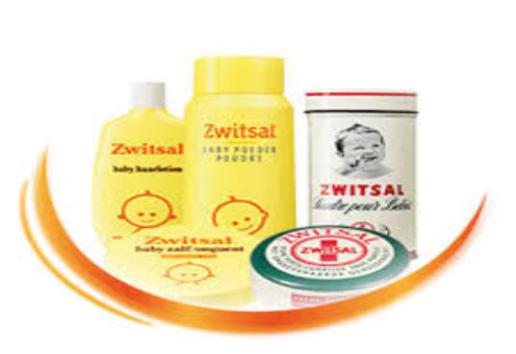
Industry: Necessities